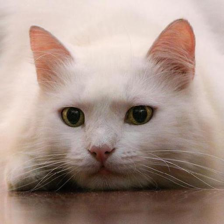
Label: animals